Alfa Romeo 105/115 Series Coupés

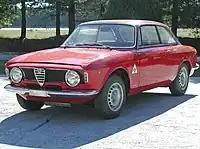
Giulia Sprint GTA, factory standard

The Alfa Romeo GTA retained the external form of the Giulia Sprint GT, but was constructed with aluminium external panels replacing the standard steel panels. The 'A' stood for "Alleggerita", Italian for "lightened". The engine was based on that of the standard 1600 cc car with a new, twin-plug head and Weber 45DCOE carburettors. The sump, camshaft cover, timing cover and clutch housing were in lightweight magnesium alloy instead of the standard aluminium alloy. Many other measures were also taken to lighten the car, and tune it for racing. All GTA's had the lower rear wheelarches as fitted to the Giulia Sprint GT's and GTV's, and very early GT 1300 Juniors. The GTA was available from the factory as a high-performance car for the road or racing. Unmodified cars in factory trim have come to be known as "GTA Stradale" but few were sold in this form. Most customers were racers and had them further modified and tuned before delivery by Autodelta, which had become a wholly owned Alfa Romeo subsidiary running its competition department.